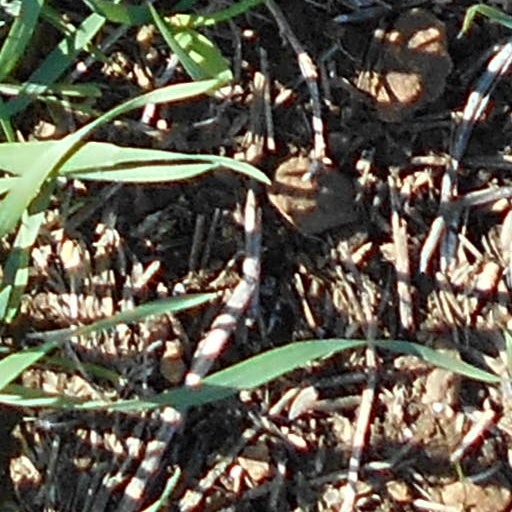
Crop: wheat